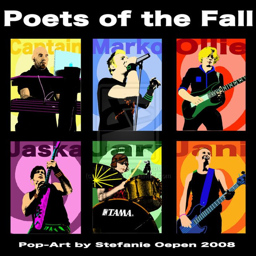
pop art i made based on pictures i took .